Blaise Compaoré

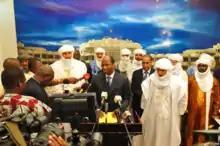
Compaoré with the delegates of Ansar Dine and the MNLA in Ouagadougou on 16 November 2012

President Compaoré announced an establishment of a new Senate with 89 members and with 29 of the senators who would be selected by the president themselves while the rest chosen by local politicians.